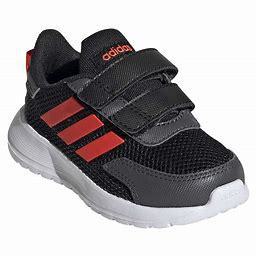
Brand: Adidas
Model: Tensaur Run